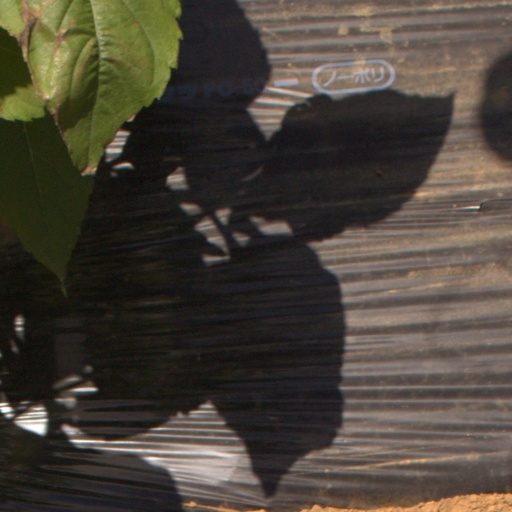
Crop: Jerusalem artichoke